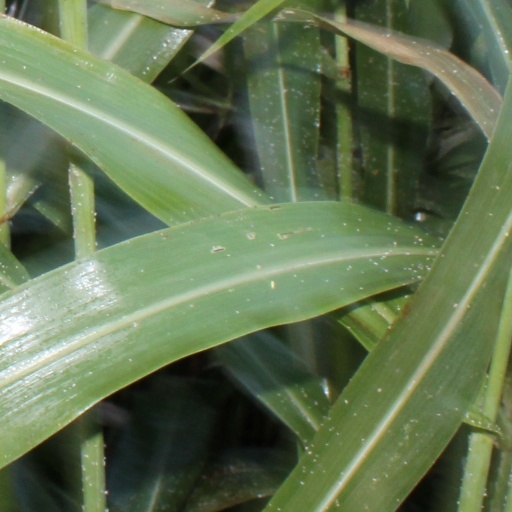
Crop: sorghum